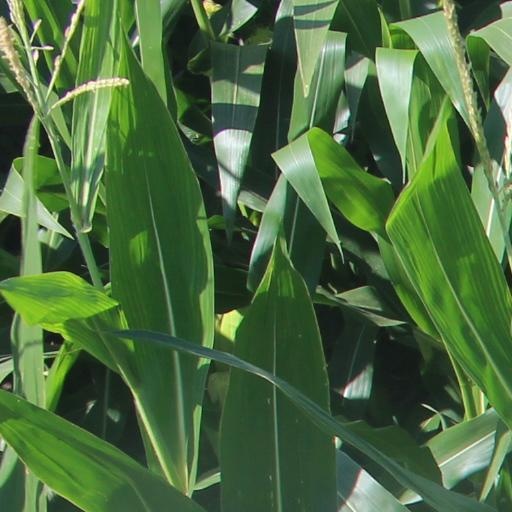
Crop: maize; corn